Caslon

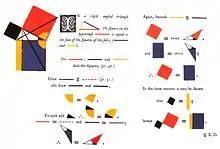
Caslon was often used for fine book printing in the nineteenth century in the United Kingdom, for example the famous edition of Byrne's Euclid, published by William Pickering in 1847 and printed by the Chiswick Press.

Fine printing presses, notably the Chiswick Press, bought original Caslon type from the Caslon foundry; copies of these matrices were also made by electrotyping. From the 1860s new types began to appear in a style similar to Caslon's, starting from Miller & Richard's Modernised Old Style of c. 1860. (Bookman Old Style is a descendant of this typeface, but made bolder with a boosted x-height very unlike the original Caslon.) The Caslon foundry covertly replaced some sizes with new, cleaner versions that could be machine-cast and cut new swash capitals.